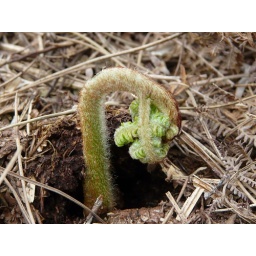
Poking out of the forest floor was this new fern, which looks like it's carrying the new growth in it's arms.